Yasar Shah

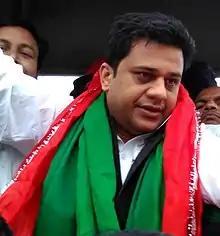

Yasar Shah is an Indian politician and a member of the 16th and 17th Legislative Assembly of Uttar Pradesh. He represents the Matera constituency of Uttar Pradesh's Bahraich district and is a member of the Samajwadi Party. He was also Minister of State in Uttar Pradesh Government for Power, Coal, and New and Renewable Energy, Minister Of State (IC) for Transport, and Minister for Commercial Taxes.